Pleione (plant)

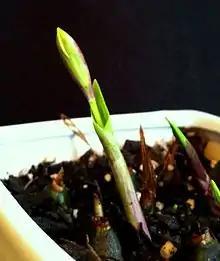
Developing flower shoot

The sympodial growth habit of terrestrial "Pleione" orchids is unusual. They have relatively large, spongy, almost globular or ampulliform pseudobulbs, narrowed at the apex. Every pseudobulb is only active for one year and carries one or two pleated parallel-veined leaves, with a length of . These drop off before winter. The pseudobulb stays dormant, till a new one starts to develop. This one produces new roots and a short pedicel. This pseudobulb remains active till the end of the bloom. Then the whole cycle starts all over again.